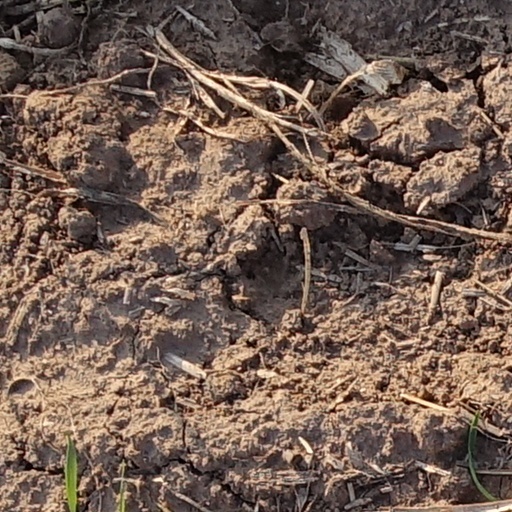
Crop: wheat